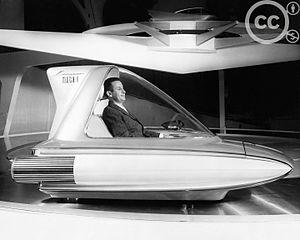
La Ford Levacar Mach-I concept ou Ford Levicar Mach-I concept est un concept-car monoplace coupé de 1959, à vol stationnaire par lévitation à sustentation électromagnétique, propulsé par moteurs à réaction, du constructeur automobile américain Ford.